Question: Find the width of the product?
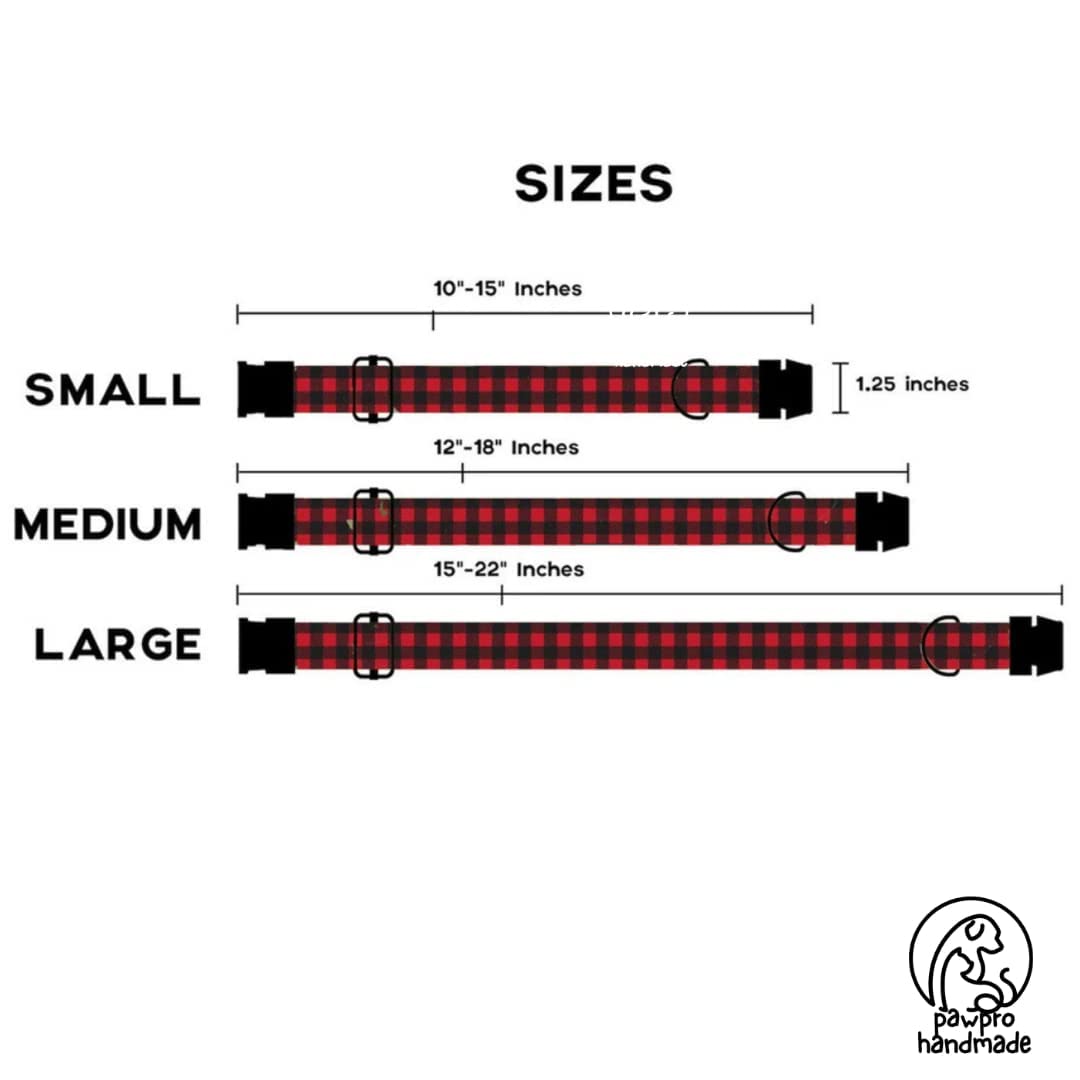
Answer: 10.0 inch